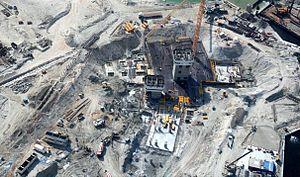
La D1 Tower est un gratte-ciel de Dubaï. L'immeuble mesure 284 m et comporte 80 étages.